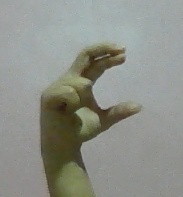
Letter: thal